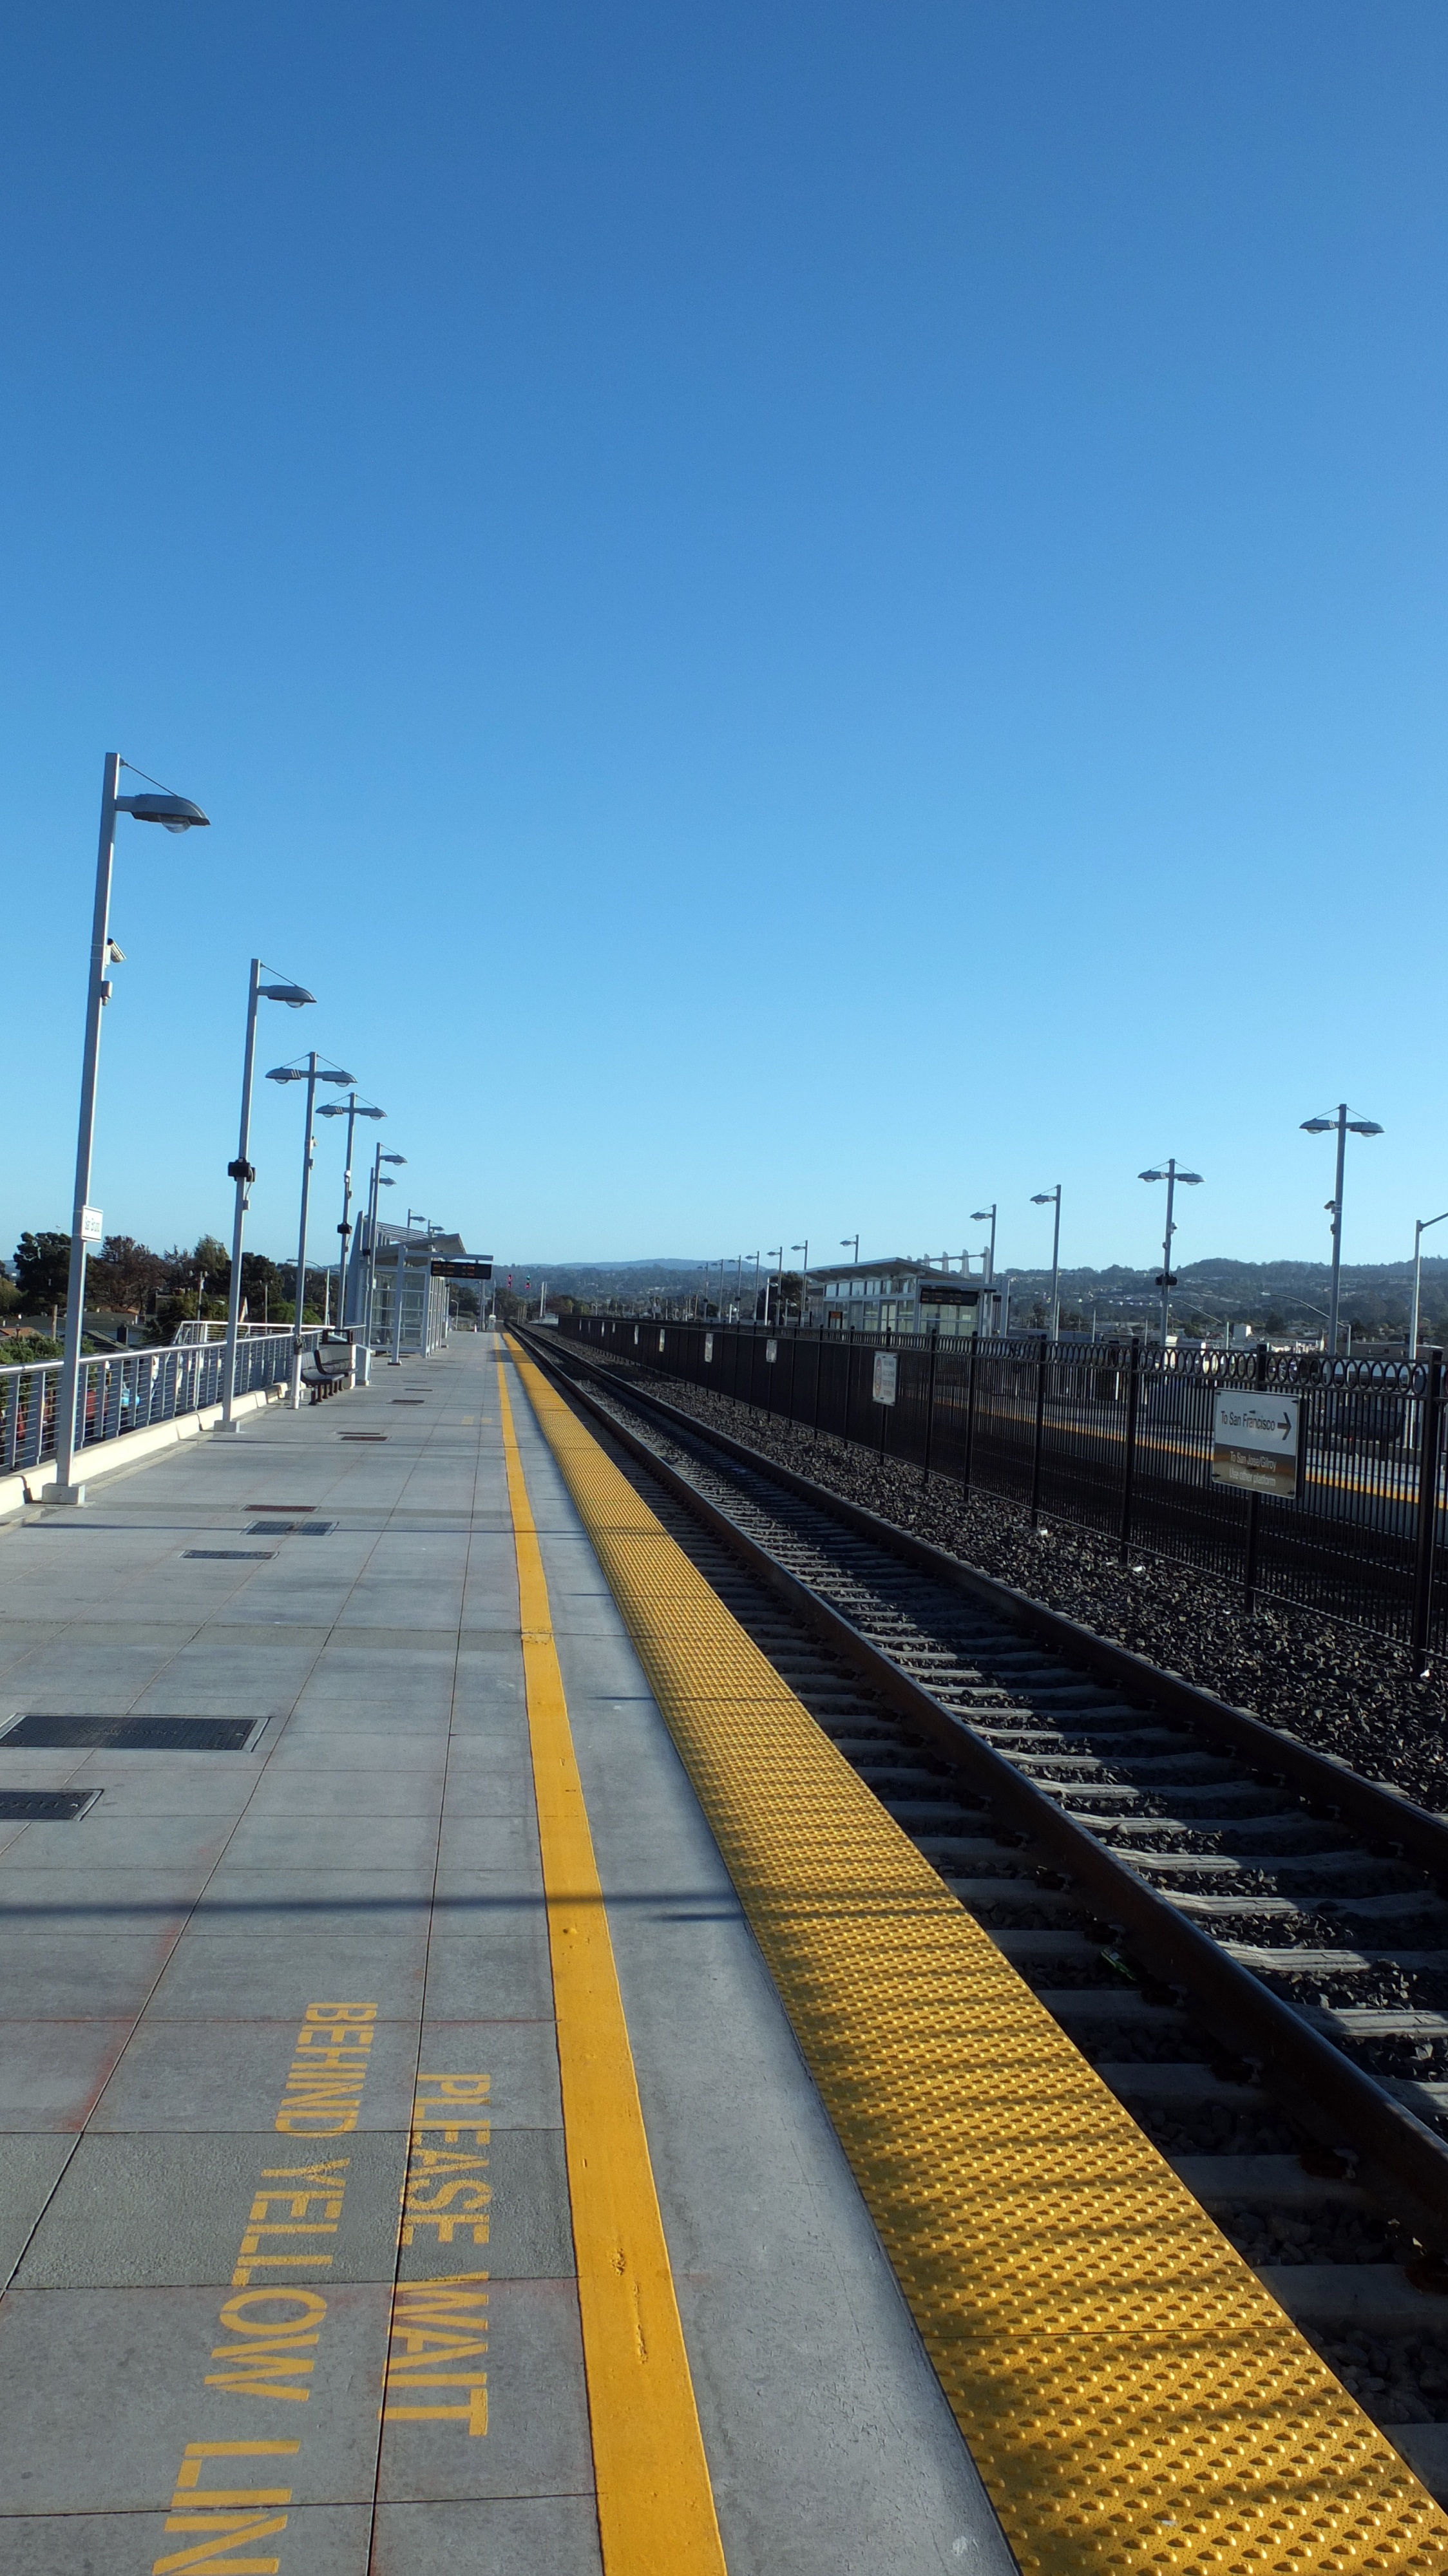
track, road, highway, rail, train, overpass, walkway, san francisco, transport, vehicle, usa, lane, public transport, wharf, controlled access highway